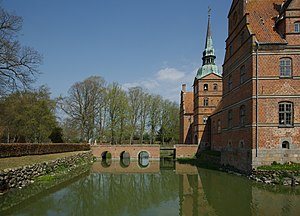
Voldgrav
Voldgraven omkring Rosenholm Slot.
Voldgrav ved Rosenholm Slot
En voldgrav er oftest en vandfyldt fordybning anlagt som led i forsvarsværkerne rundt om en borg, et slot eller en by.